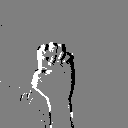
ASL letter: e